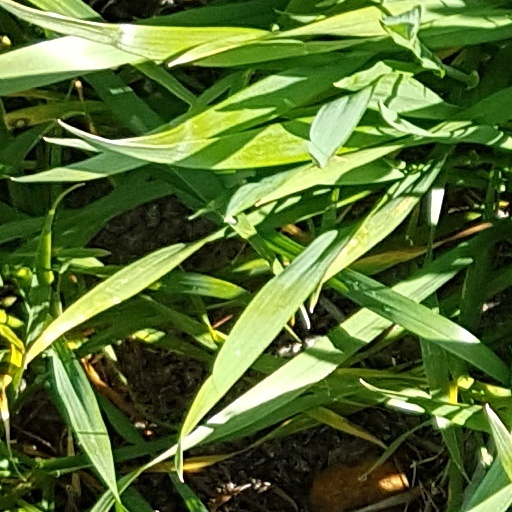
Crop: wheat